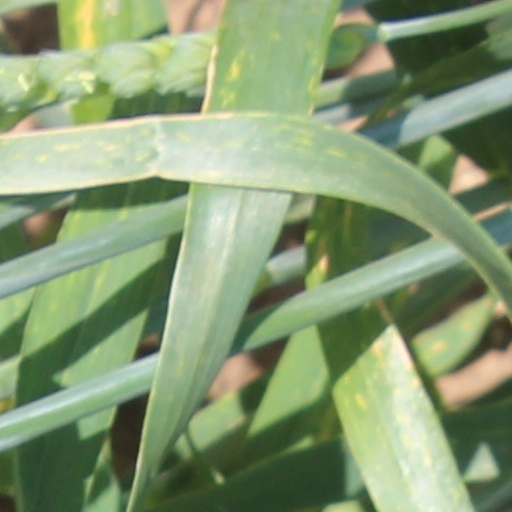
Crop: wheat